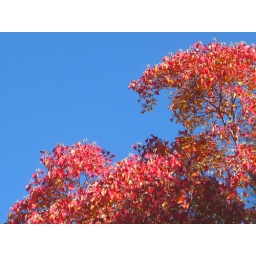
Nothing but blue sky and my &amp;quot;popcorn&amp;quot; tree in her autumn dress...